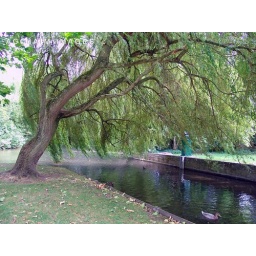
A stock photo of a river and willow tree in a small country village.